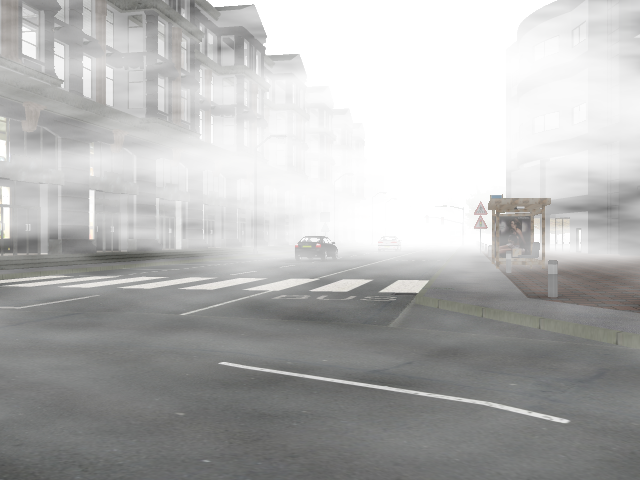
Weather: foggy or hazy